Ashur-nadin-apli

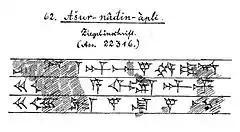
Schroeder’s line art for Aššūr-nādin-apli’s brick inscription.

The events surrounding the overthrow of Tukulti-Ninurta remain somewhat shrouded in mystery. His military conquests seem to have taken place during the first half of his reign with modern scholarship suggesting that his climactic victory against Kaštiliašu IV and the city of Babylon occurred during two campaigns during his thirteenth and fifteenth years, if the placing of the eponyms, the Assyrian dating system, of Etel-pi-Aššur and Aššur-bel-ilani are correct. The latter part of his reign was characterized by reversal as the over-extended Assyrian military struggled to hold on to the earlier prizes and this may well have been the reason for his toppling.